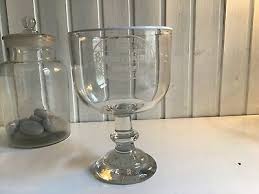
Label: glass